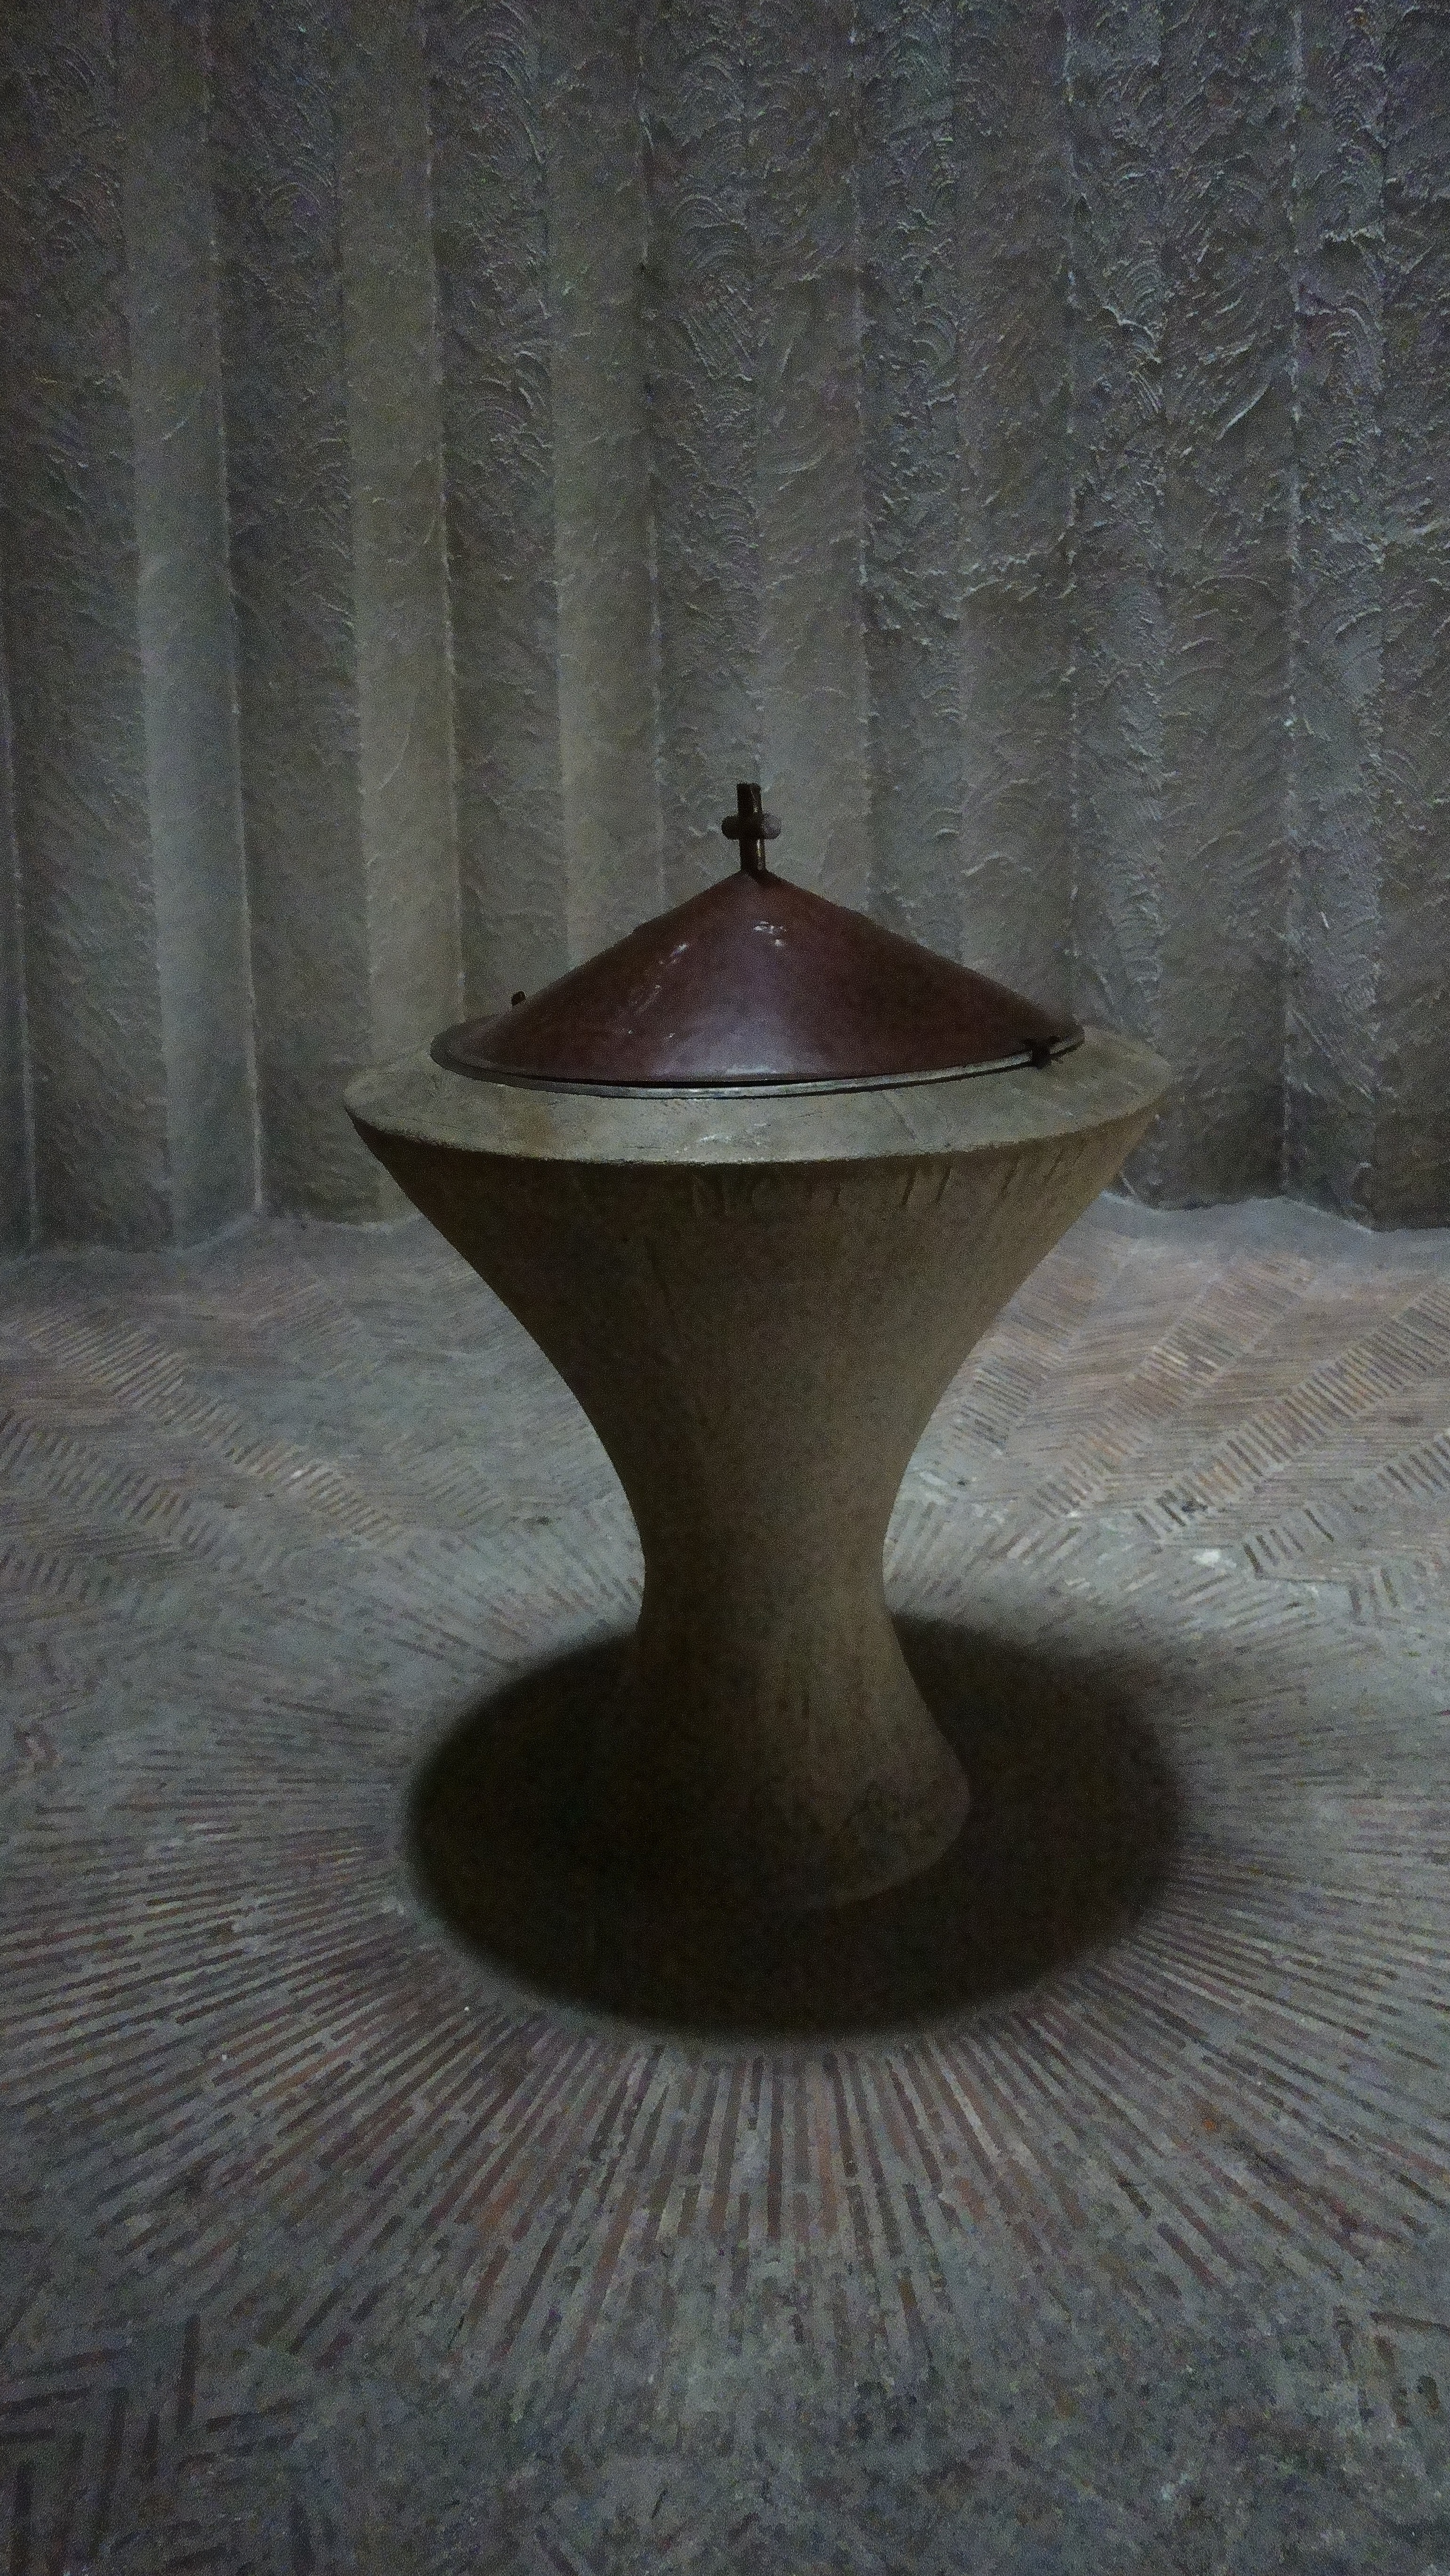
table, structure, wood, ceramic, church, furniture, lighting, sculpture, art, fountain, carving, shape, water feature, baptism, new ulm, baptismal font, ancient history